Arresting gear

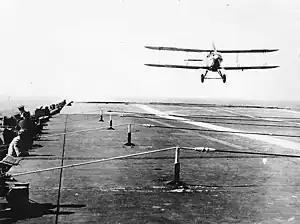
Fairey III-F aircraft landing on board British aircraft carrier circa early 1930s. Arresting gear wires are visible above the flight deck

Arresting cable systems were invented by Hugh Robinson and were used by Eugene Ely on his first landing on a ship—the armored cruiser , on 18 January 1911. These early systems had cables run through pulleys and attached to dead weights, such as sandbags. More modern arresting cables were tested on in June 1931, designed by Commander C. C. Mitchell.